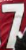
Number: 7